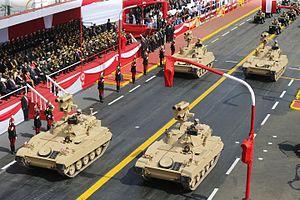
L’armée péruvienne est l'armée de terre de la République du Pérou. Elle est une des trois composantes des forces armées péruviennes avec la marine et la force aérienne péruviennes. Ses objectifs sont de maintenir l'intégrité territoriale et la souveraineté nationale du Pérou. Cette armée a pour objectifs également de protéger le pays des menaces intérieures. Elle est composée d'environ 70 000 soldats.
La France, dotée d'un complexe militaro-industriel, exporte de l'armement auprès d'États étrangers. C'est dans les années 2010 le troisième pays exportateur d'armement au monde, derrière les États-Unis et la Russie ; l'Hexagone a toujours figuré depuis les années 1950 parmi les cinq premiers exportateurs mondiaux d'armes.
L'AMX-13 est un char léger français produit à 7 700 exemplaires entre 1953 et 1985. Son châssis est décliné en plusieurs versions : char de combat, lance-missile antichars, transport de troupes, canon automoteur de 105 ou 155 mm, postes de commandement, engins du génie, ambulance, etc.